U.S. Route 219 in Pennsylvania

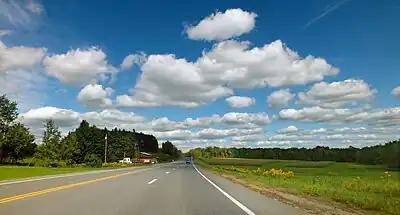
US 219 as seen in Horton Township in Elk County

US 219 enters Pennsylvania from Maryland in Elk Lick Township, Somerset County, heading north as a two-lane undivided road through rural areas of farmland and woodland. The road intersects PA 669 in Salisbury before turning to the northeast. The route becomes a four-lane freeway and bypasses Meyersdale to the west, with US 219 Business serving the town. From here, US 219 continues north along the freeway toward Somerset. US 219 bypasses Somerset to the east and passes over the Pennsylvania Turnpike (I-70/I-76). The route interchanges with PA 281 before coming to a ramp with PA 601 that provides access to the Pennsylvania Turnpike. The road comes to the US 30 exit east of Jennerstown and heads through more areas of farms and woods, interchanging with PA 601 again followed by PA 403 northwest of Benson.